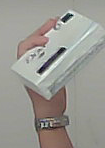
Product: dove_soap